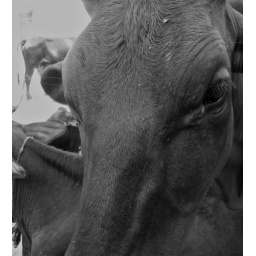
street cow in india